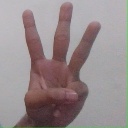
अक्षर: व